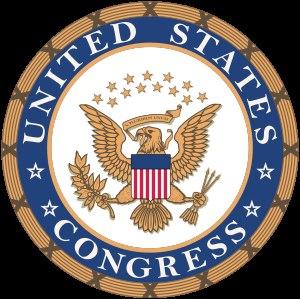
Le gouvernement fédéral des États-Unis comprend la branche exécutive, la branche législative et la branche judiciaire. Chacune de ces branches comprend des agences fédérales.
Le Joint Committee on Reconstruction, également connu sous le nom de Joint Committee of Fifteen, est un comité mixte du 39ᵉ Congrès des États-Unis qui joue un rôle majeur dans la reconstruction au lendemain de la guerre civile américaine. Il est créé pour enquêter sur la situation des États qui ont formé les États soi-disant confédérés d'Amérique, et indiquer s'ils, ou l'un d'entre eux, ont le droit d'être représentés dans l'une ou l'autre chambre du Congrès.